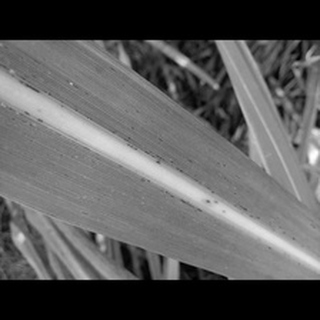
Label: sugarcane_rust